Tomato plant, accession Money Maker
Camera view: vertical (180 deg); turntable rotation: 90 degrees
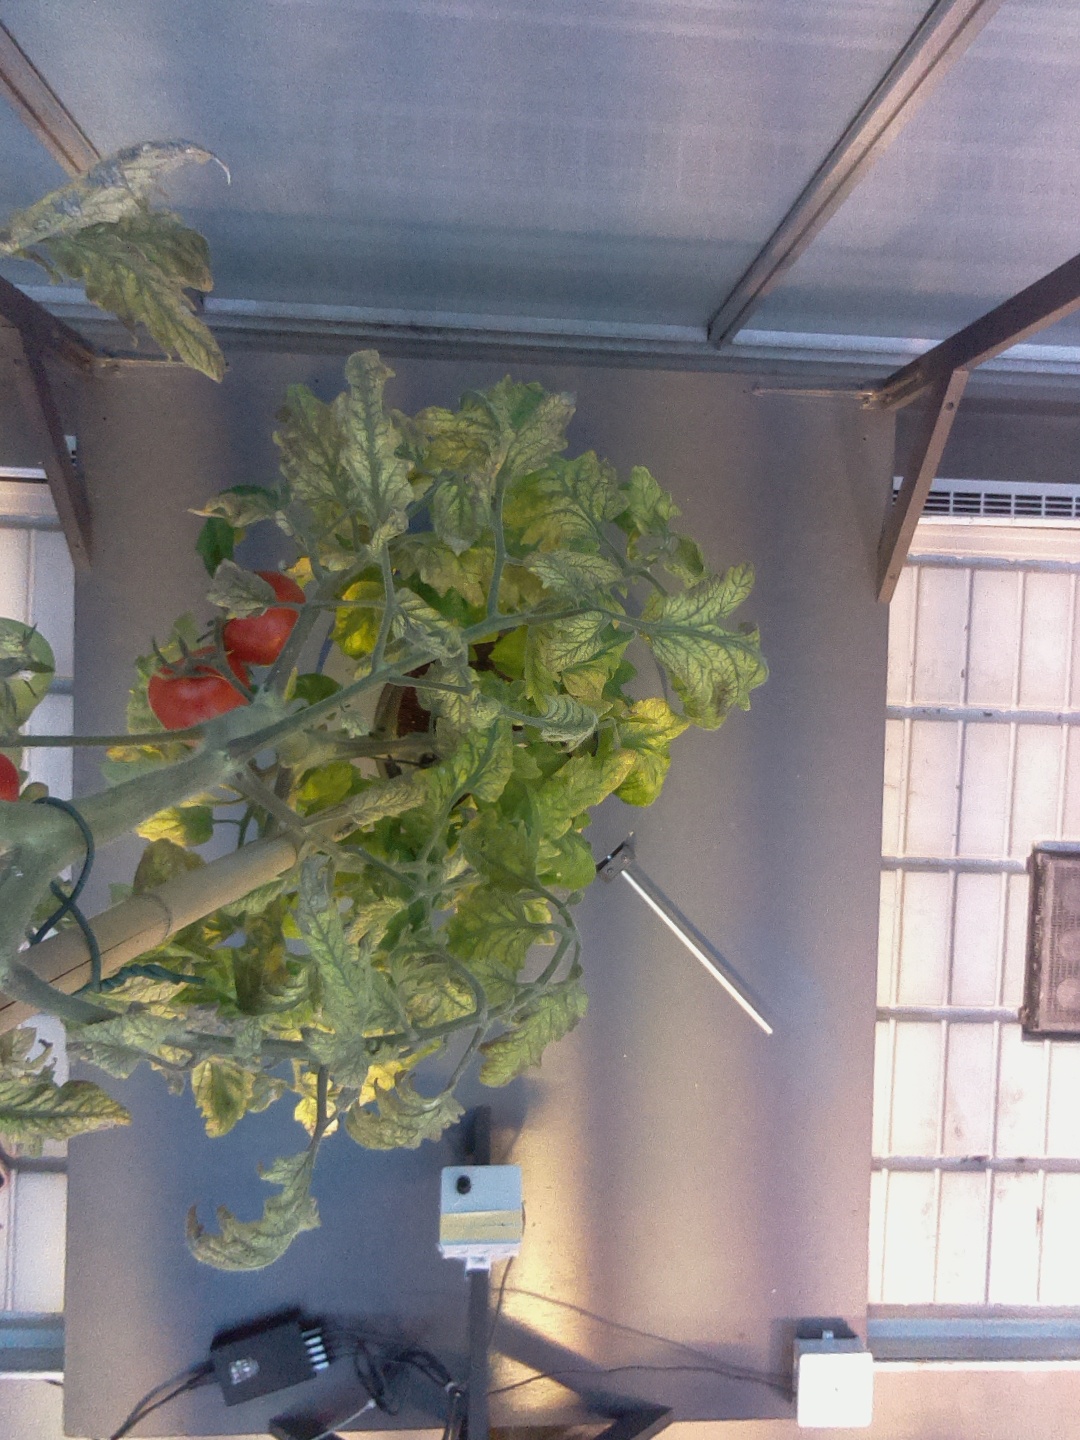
BBCH growth stage 82: 20%-30% of fruits show typical fully ripe color